Foreign Correspondent (film)

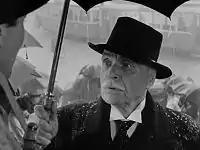
Albert Basserman (here as the Van Meer doppelgänger) was nominated for Best Actor in a Supporting Role.

In 1941, "Foreign Correspondent" was nominated for six Academy Awards, but did not win any.